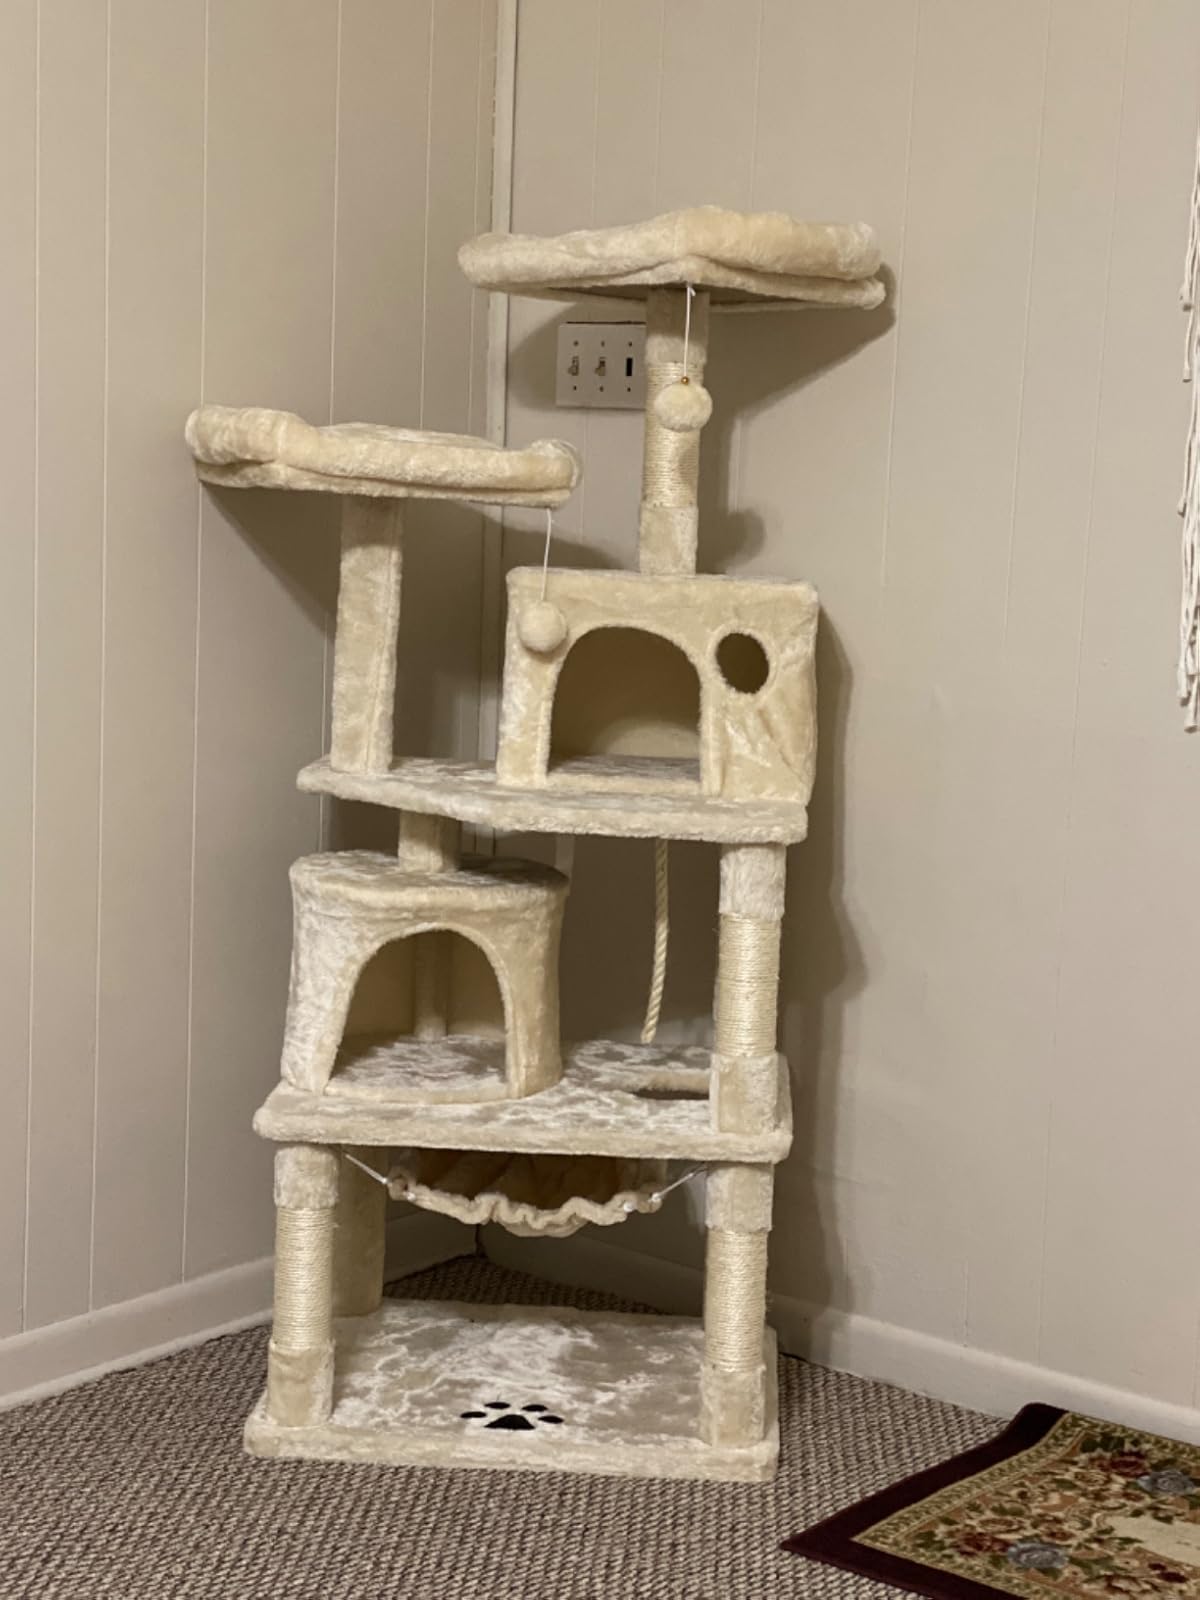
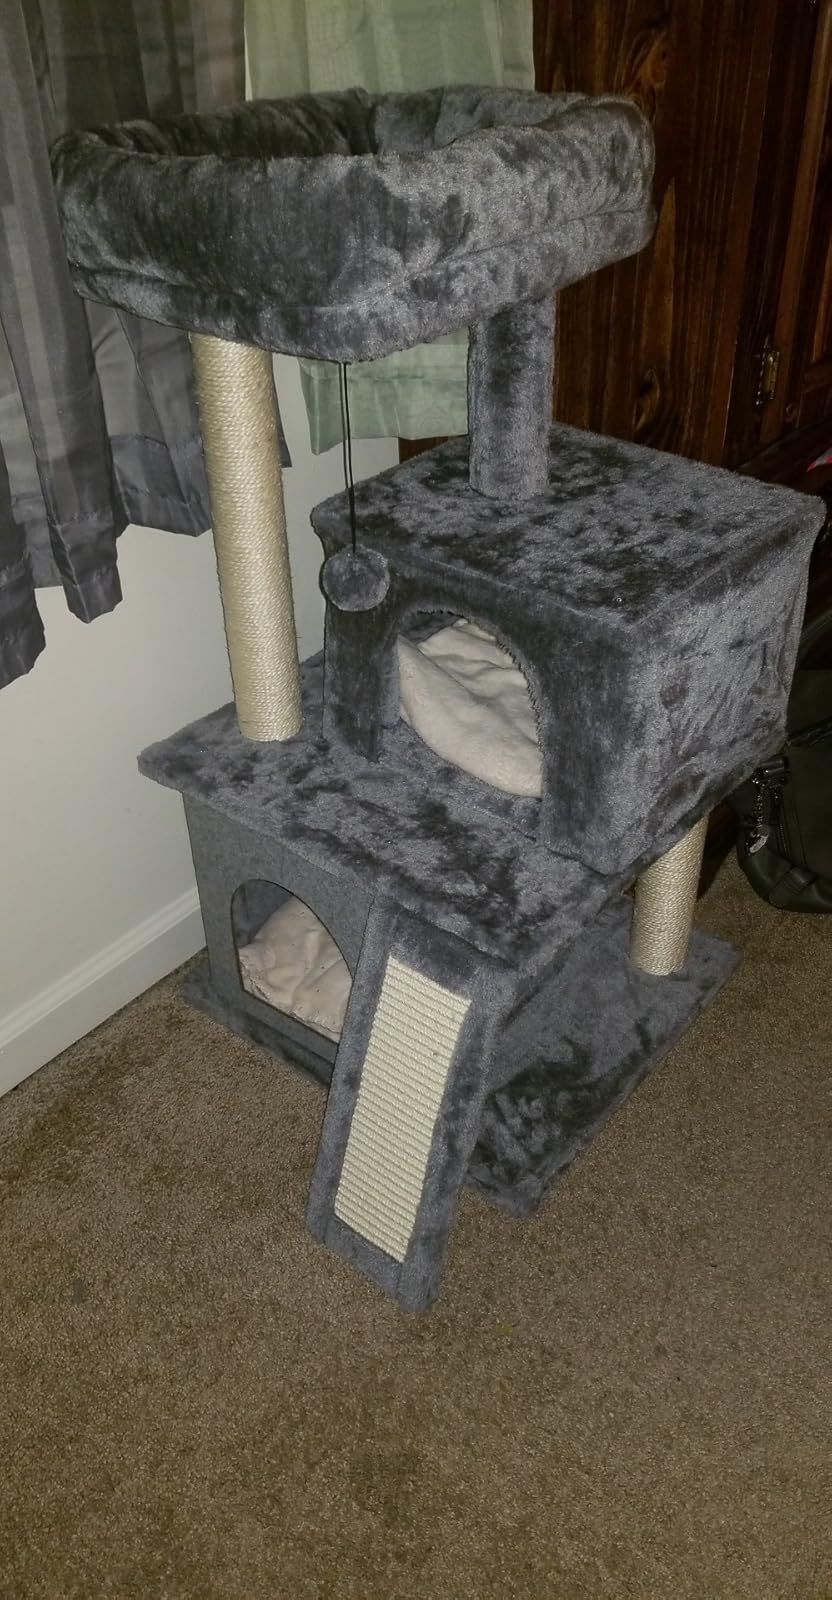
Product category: items_cat tree
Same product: no